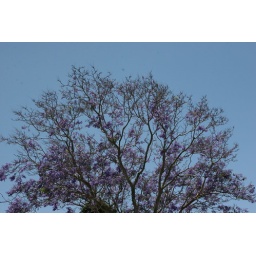
I took this of the pretty Jacaranda tree that is in my next door neighbors yard.